Klaas de Groot

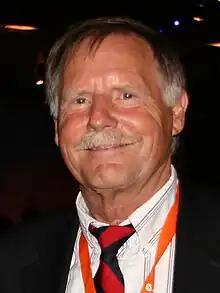

Klaas de Groot (3 November 1940 – 15 January 2024) was a Dutch bioengineer. He worked as professor at Leiden University and the University of Twente.